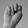
ASL letter: N